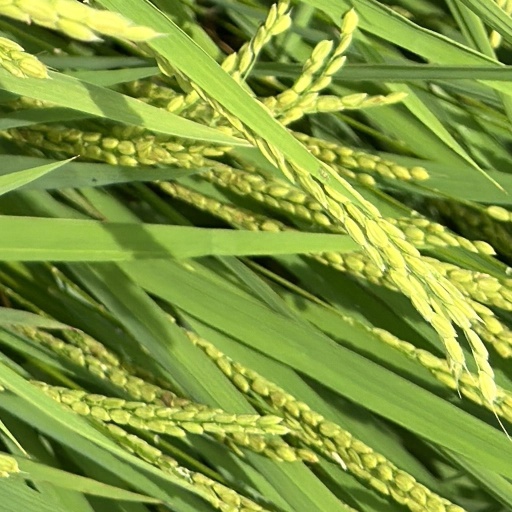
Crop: rice